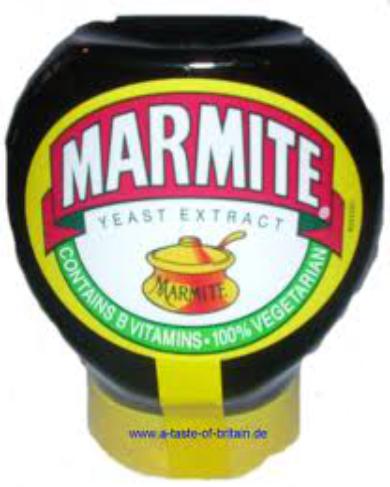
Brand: Marmite
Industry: Food